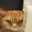
Label: cat